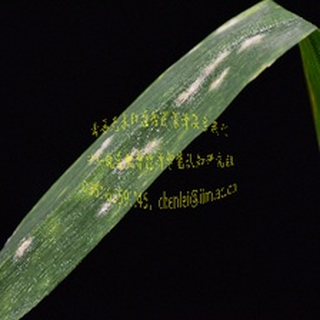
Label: wheat_mildew